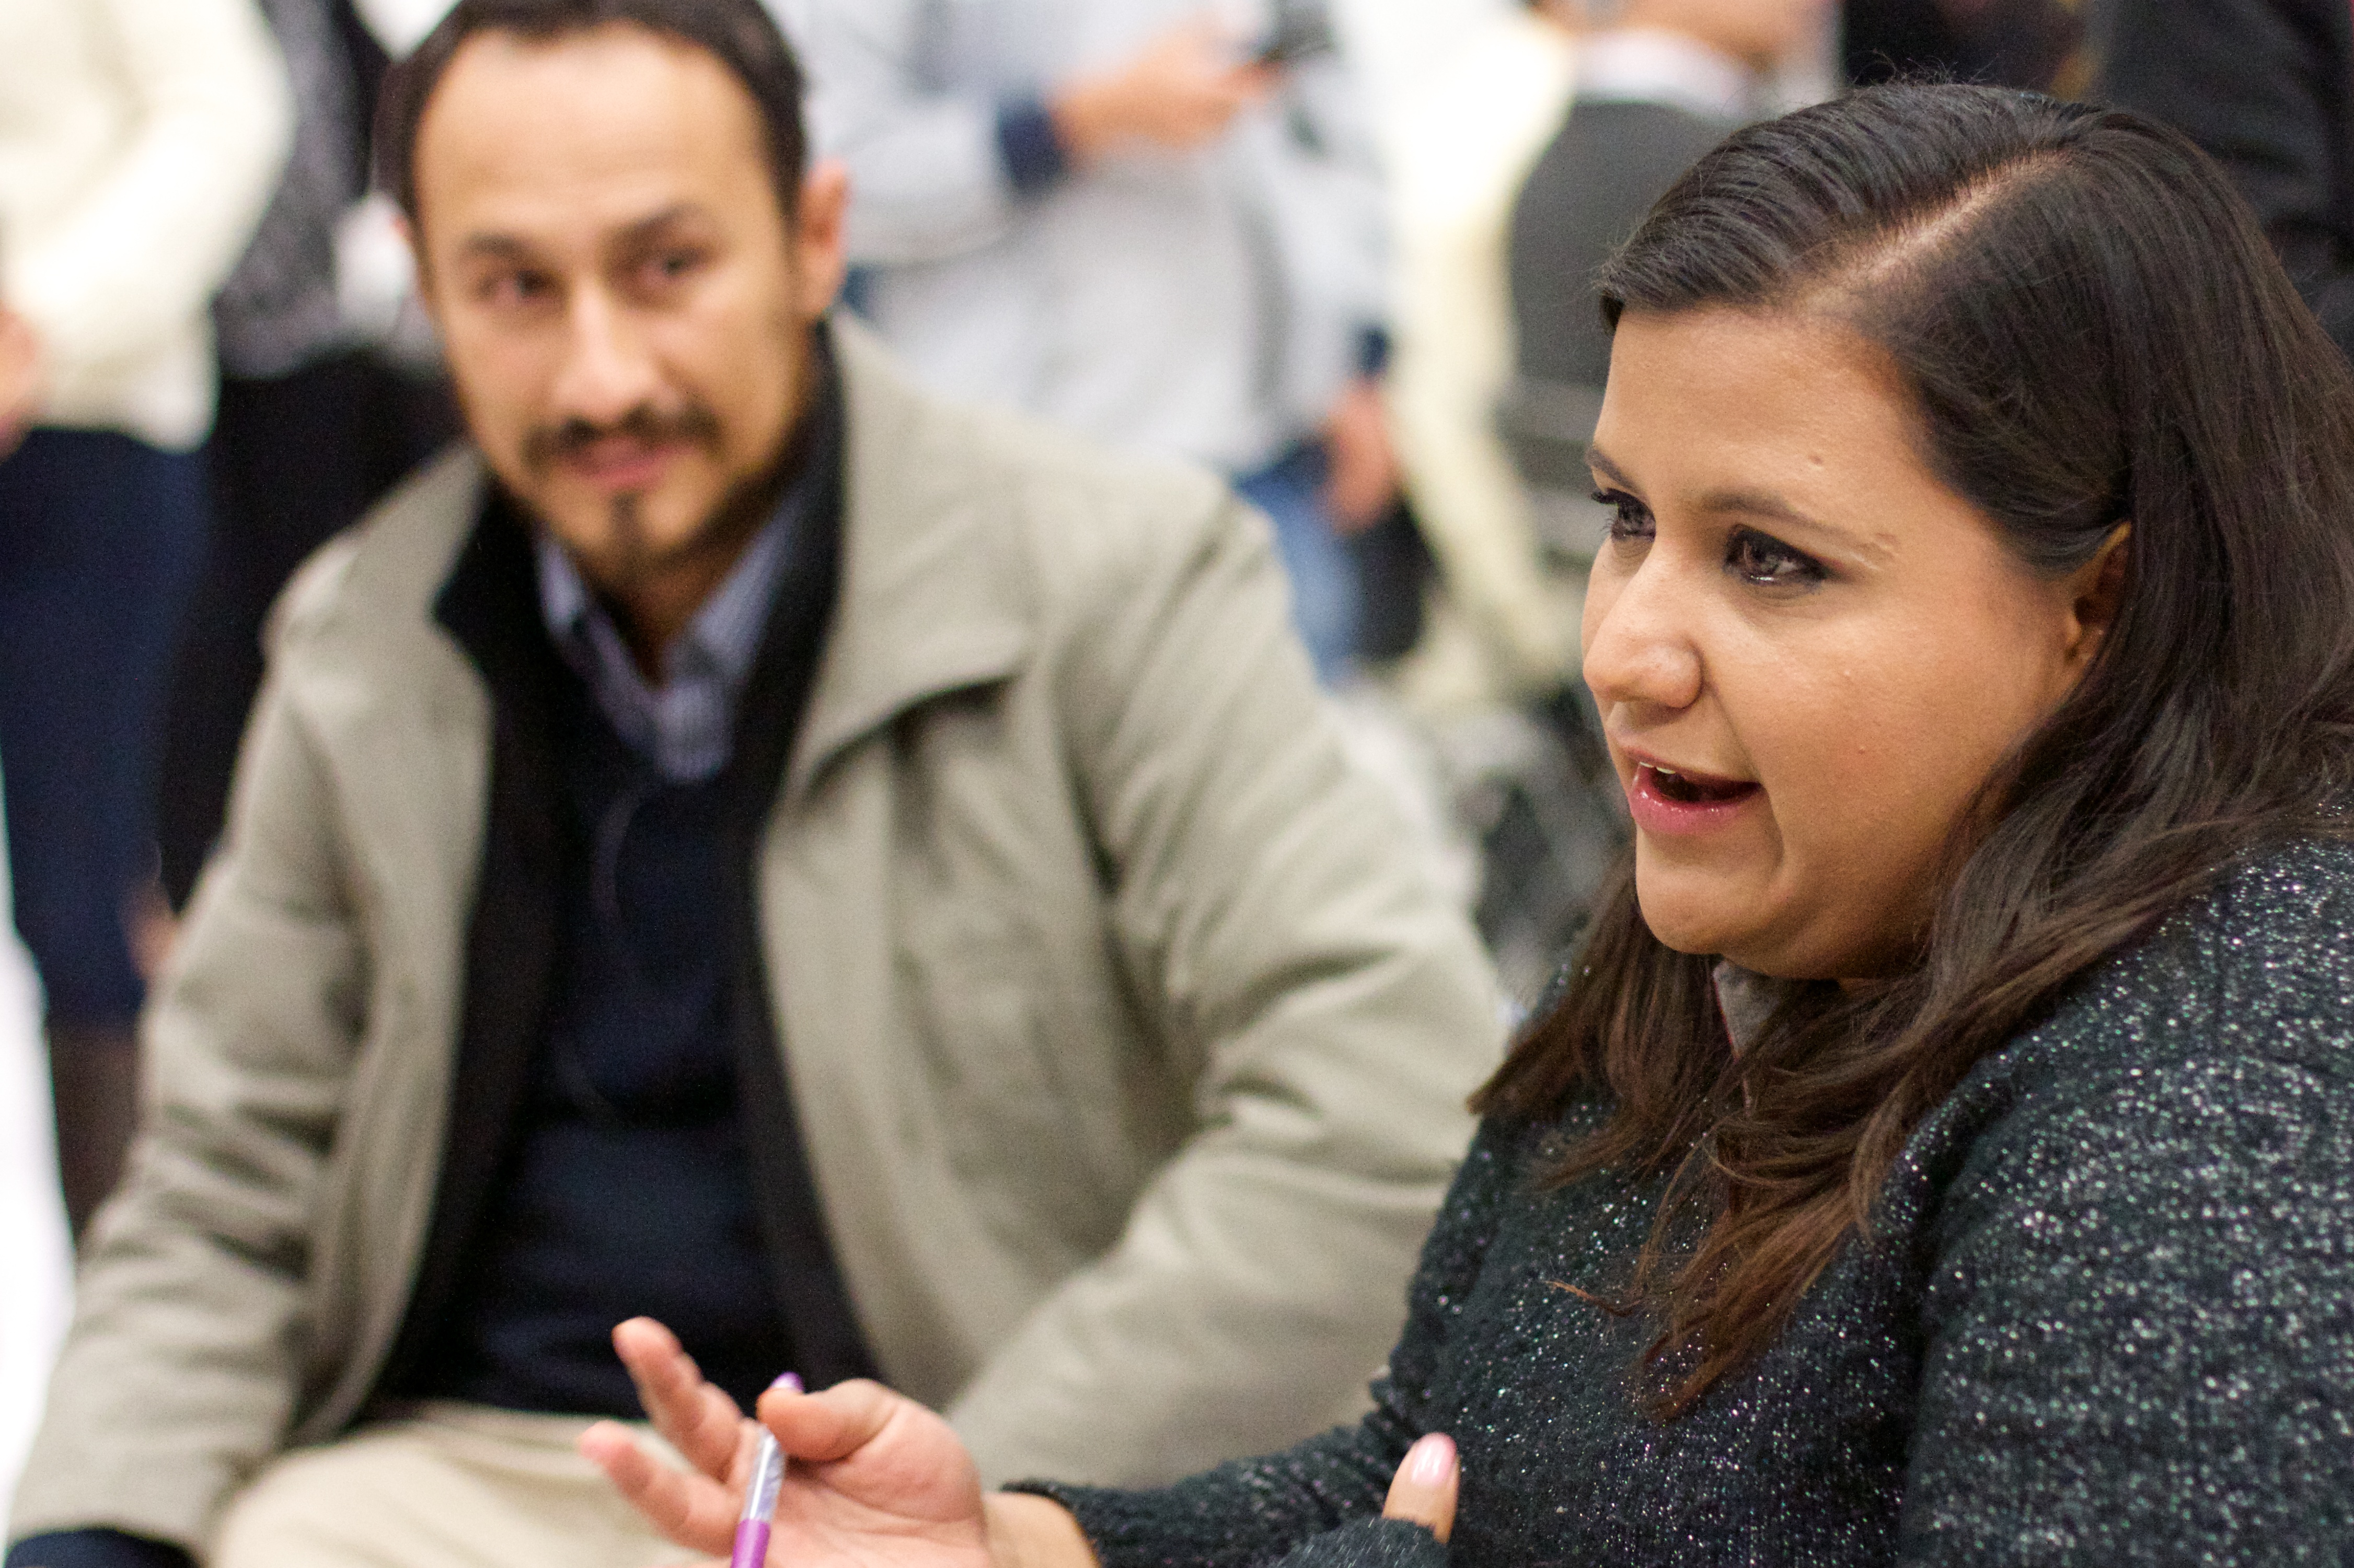
person, udgagora